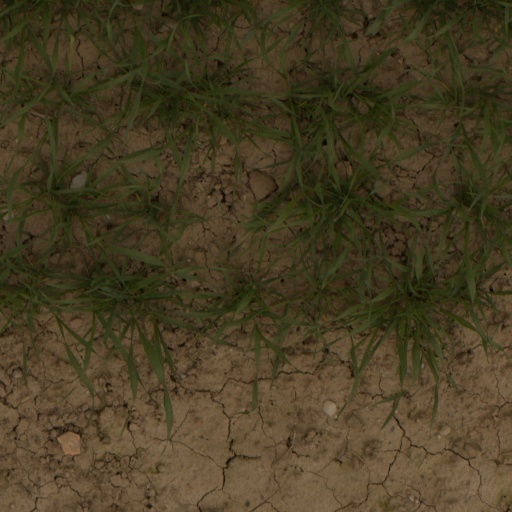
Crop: wheat